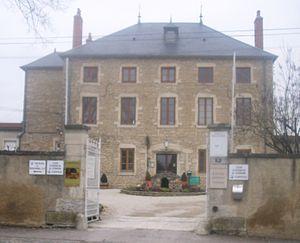
Vur d'un batiment du lycée viticole de Bourgogne (21)
Le lycée viticole de Beaune a été créé en 1884 ; il fait partie des quatre établissements de Bourgogne où sont enseignés la viticulture et l'œnologie.